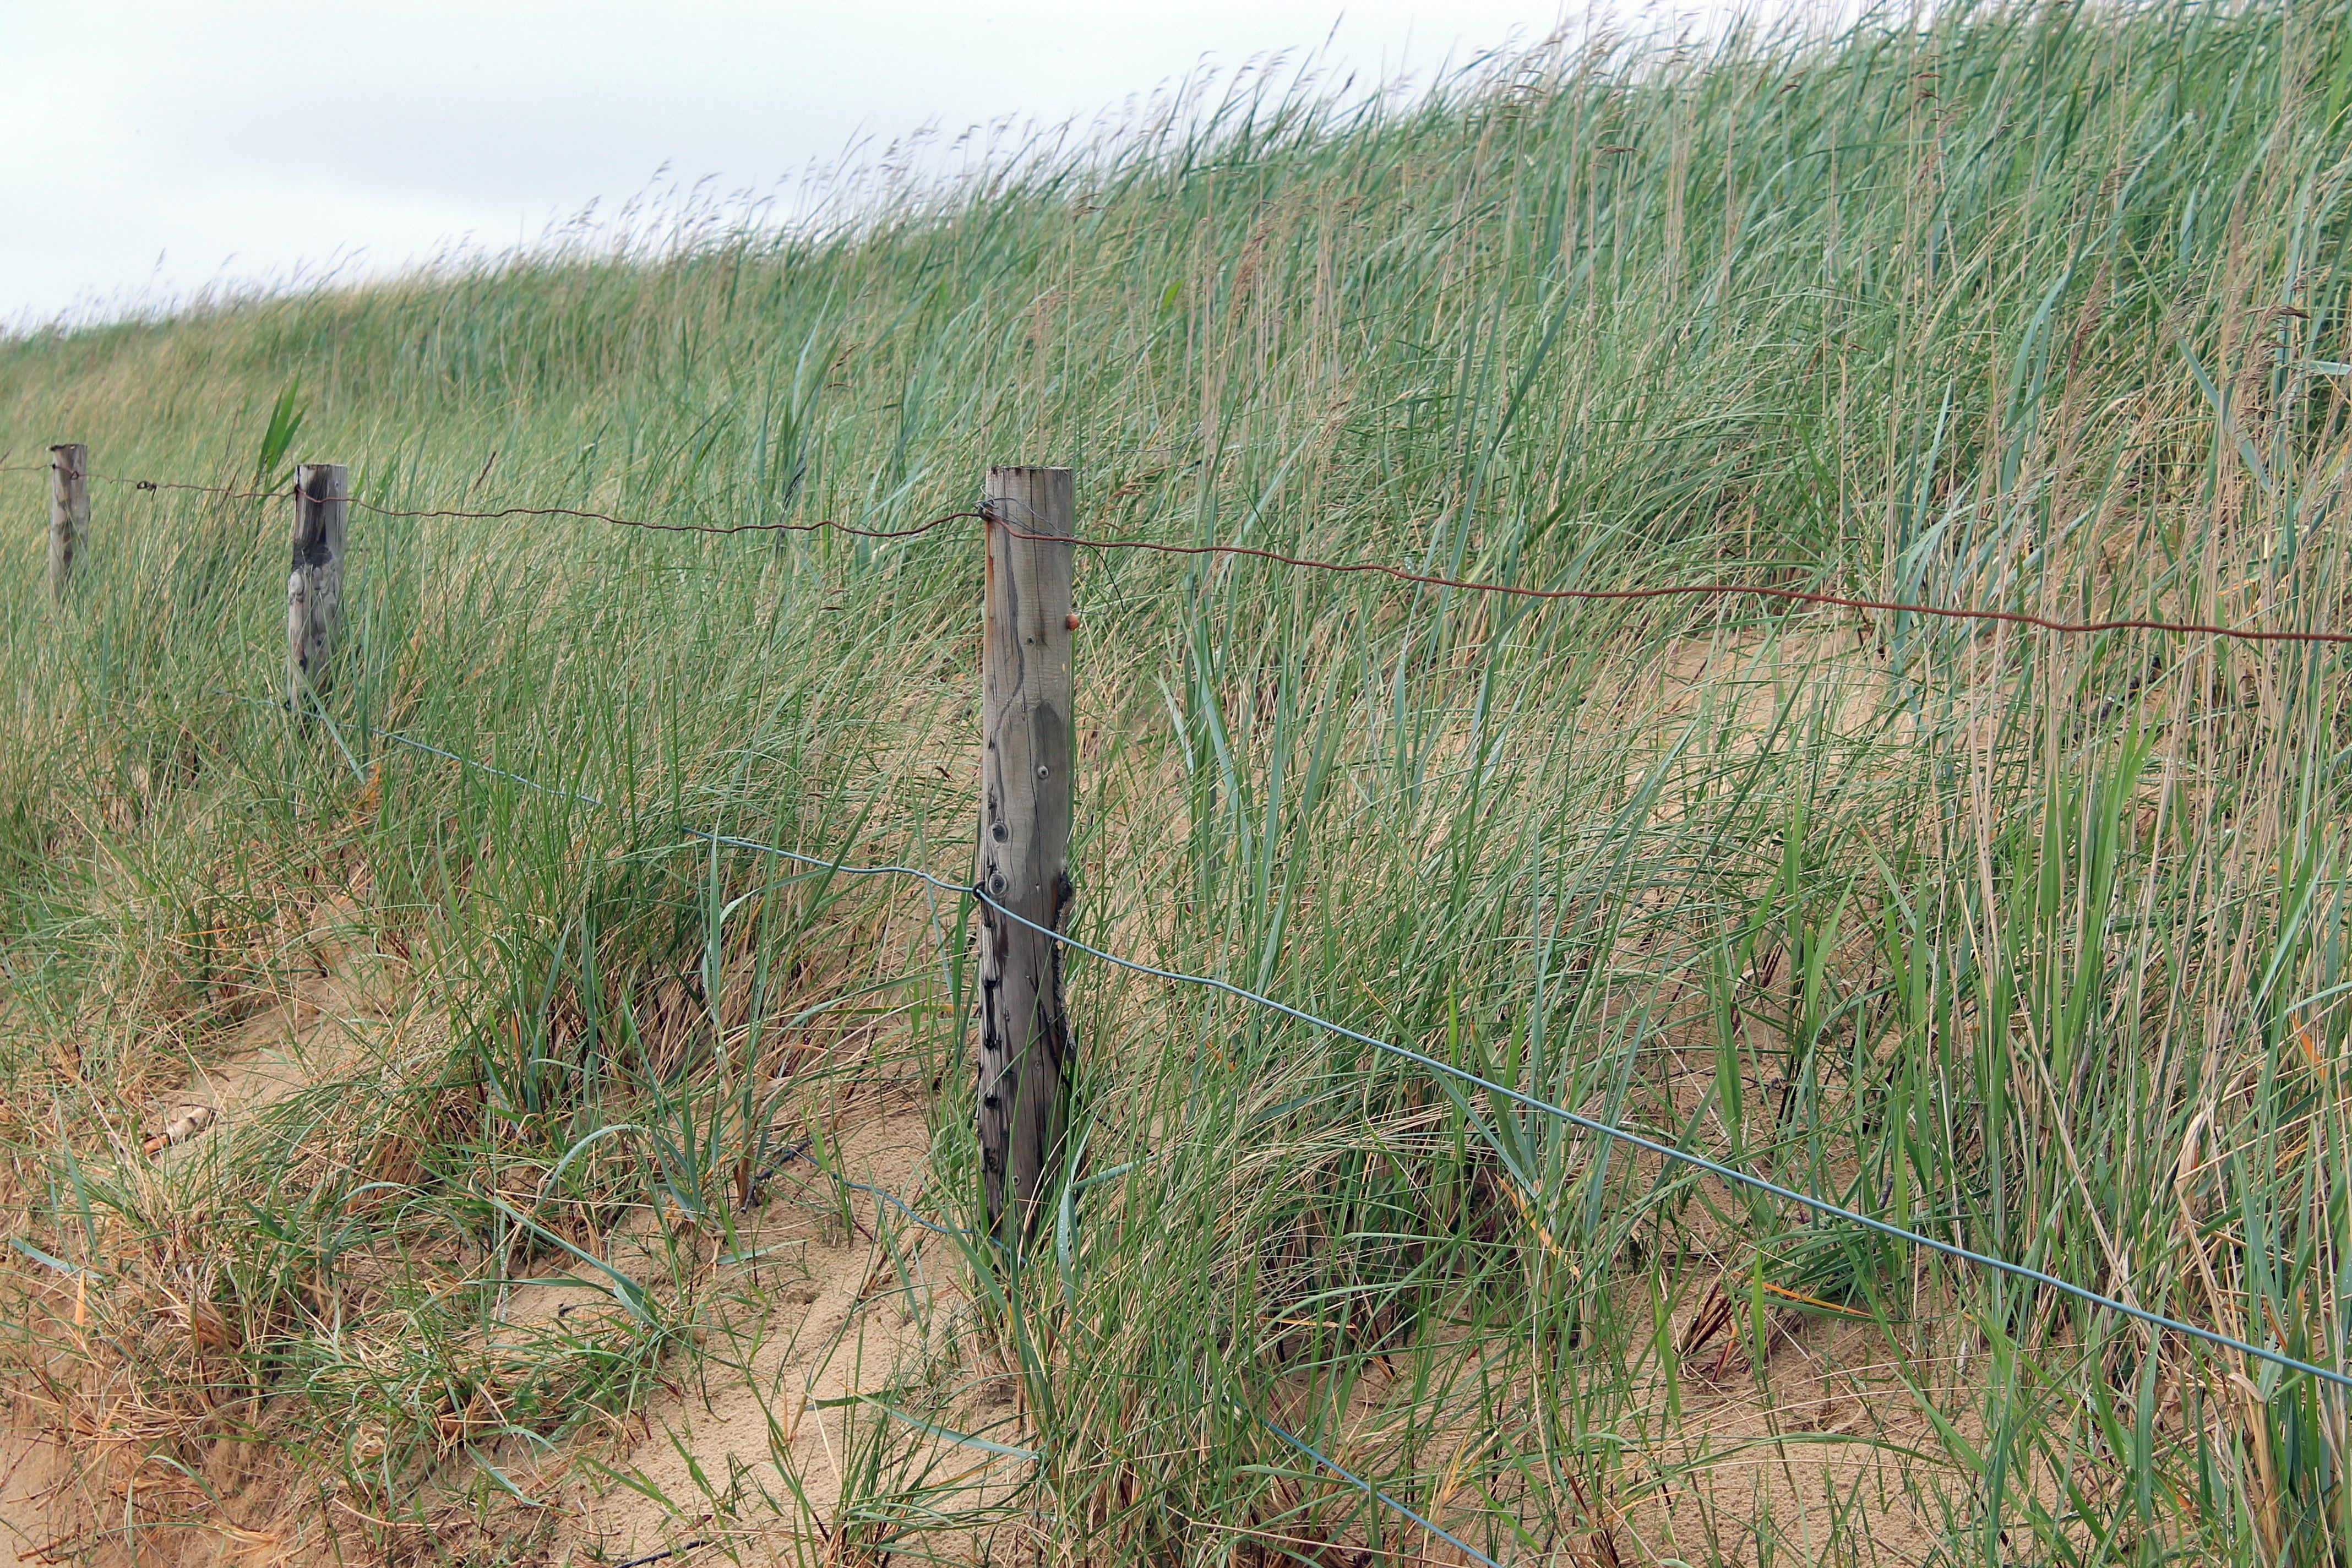
beach, landscape, sea, coast, tree, grass, fence, plant, field, prairie, dune, crop, agriculture, grassland, wetland, maritime, north sea, ecosystem, wadden sea, nature reserve, grass family, phragmites